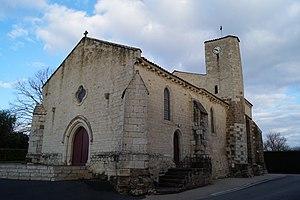
L’église Saint-Martin de Saint-Martin-des-Fontaines.
Saint-Martin-des-Fontaines est une commune française située dans le département de la Vendée en région Pays de la Loire.
La liste des églises de la Vendée recense de la manière la plus complète possible les églises, cathédrale et basiliques situées dans le département français de la Vendée.